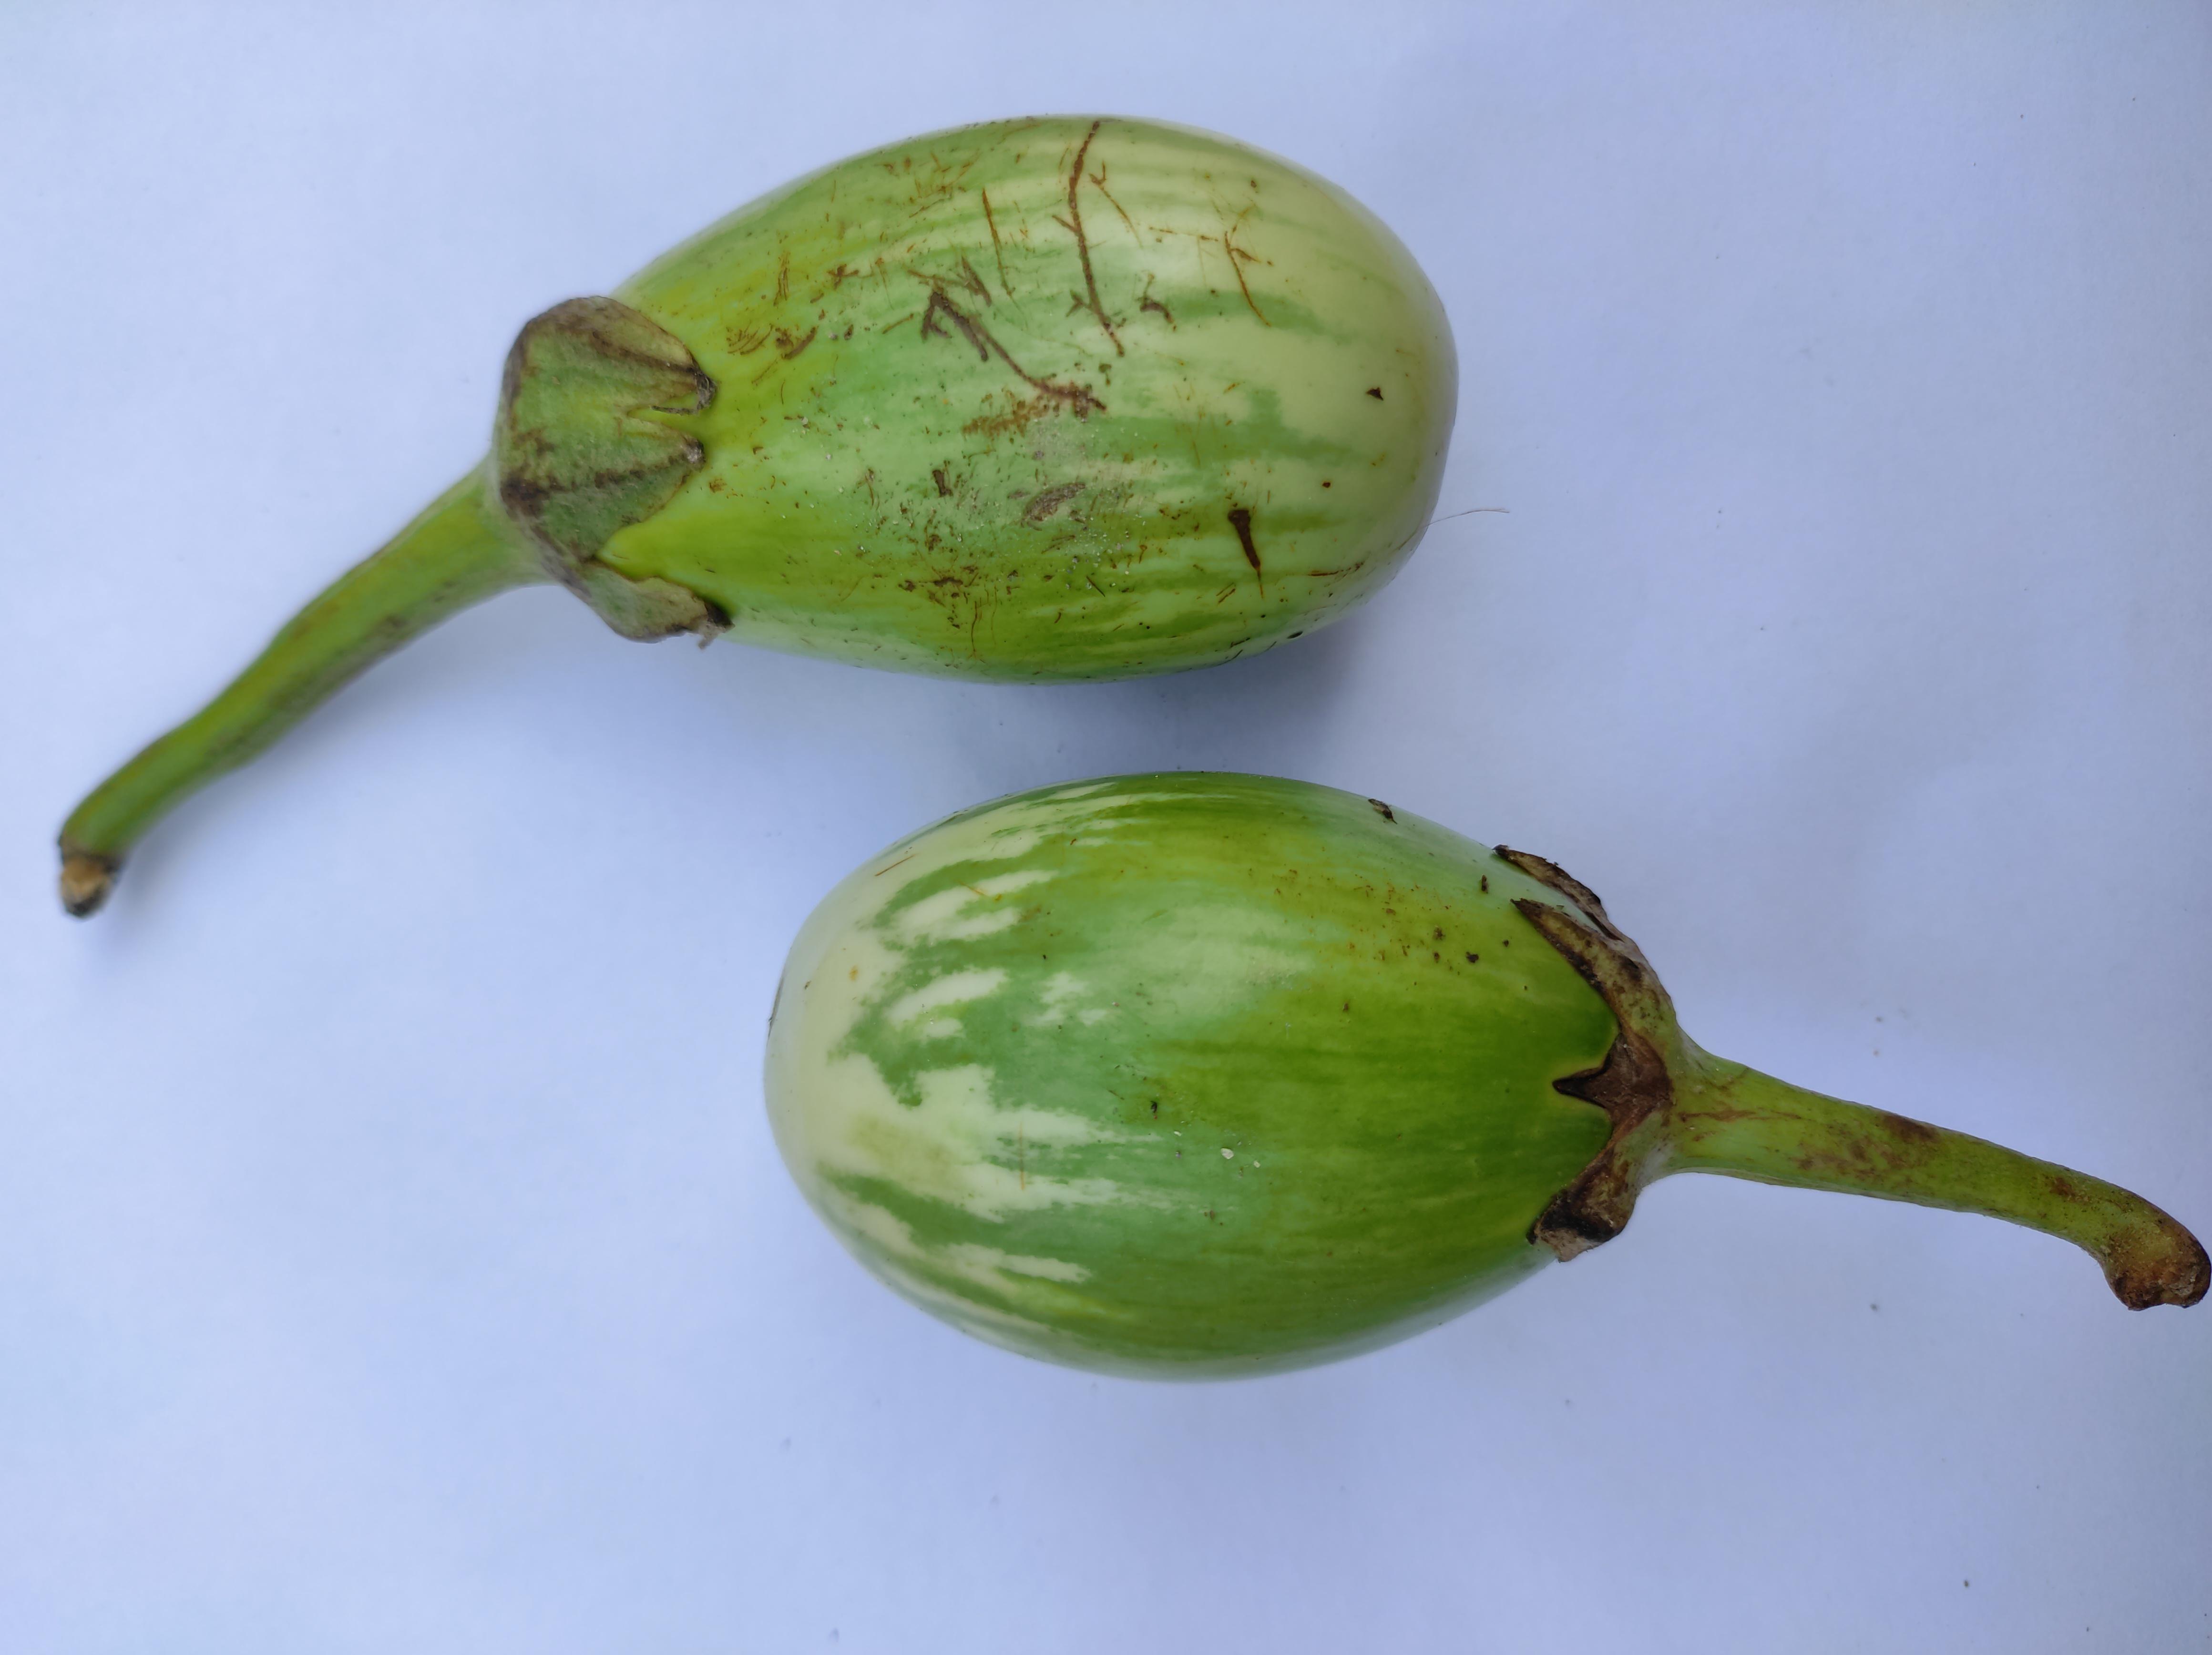
Label: Brinjal